Elizabeth Spelke

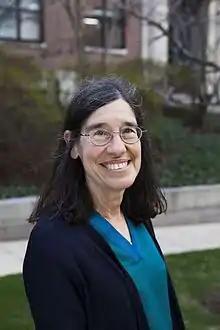
Spelke in April 2016

Elizabeth Shilin Spelke FBA (born May 28, 1949) is an American cognitive psychologist at the Department of Psychology of Harvard University and director of the Laboratory for Developmental Studies.